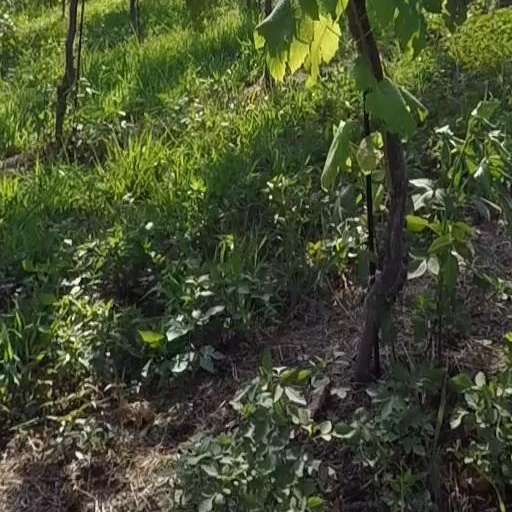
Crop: grape